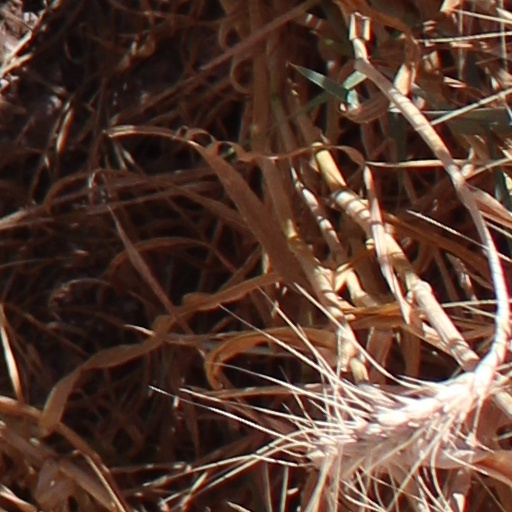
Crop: wheat